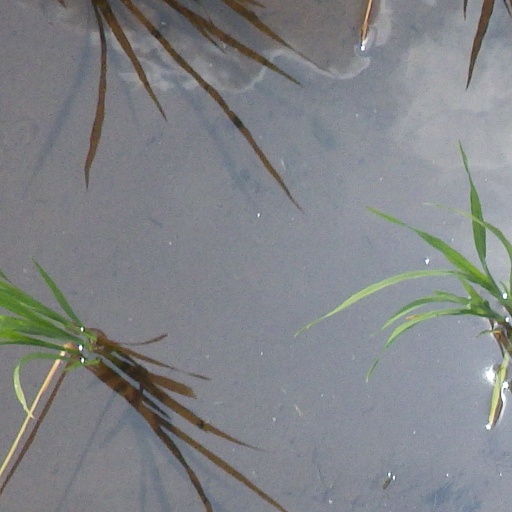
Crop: rice